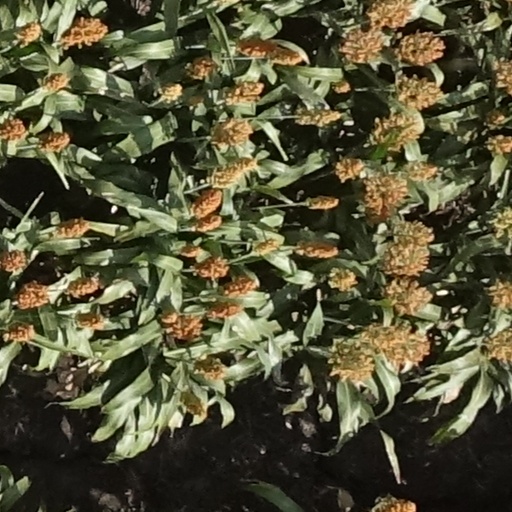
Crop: sorghum